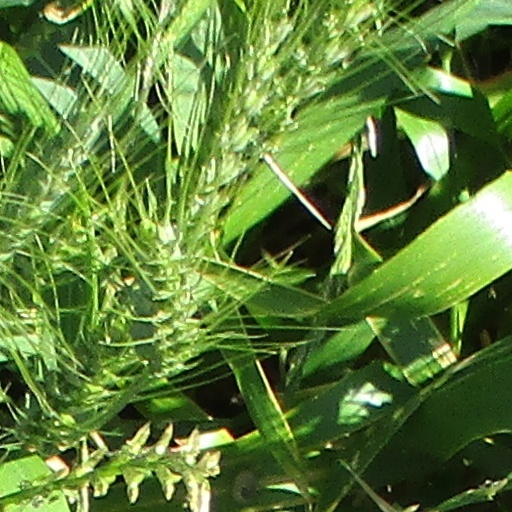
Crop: wheat